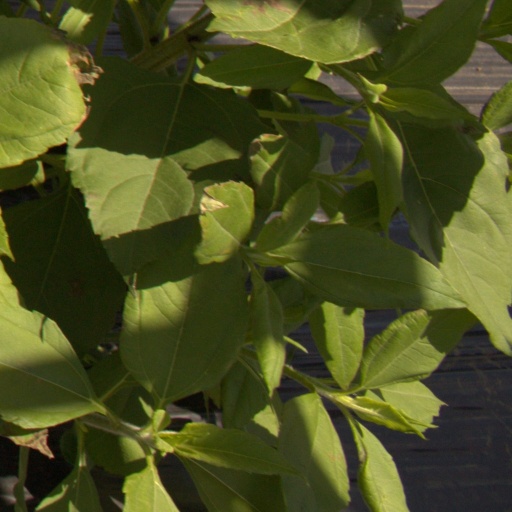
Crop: Jerusalem artichoke